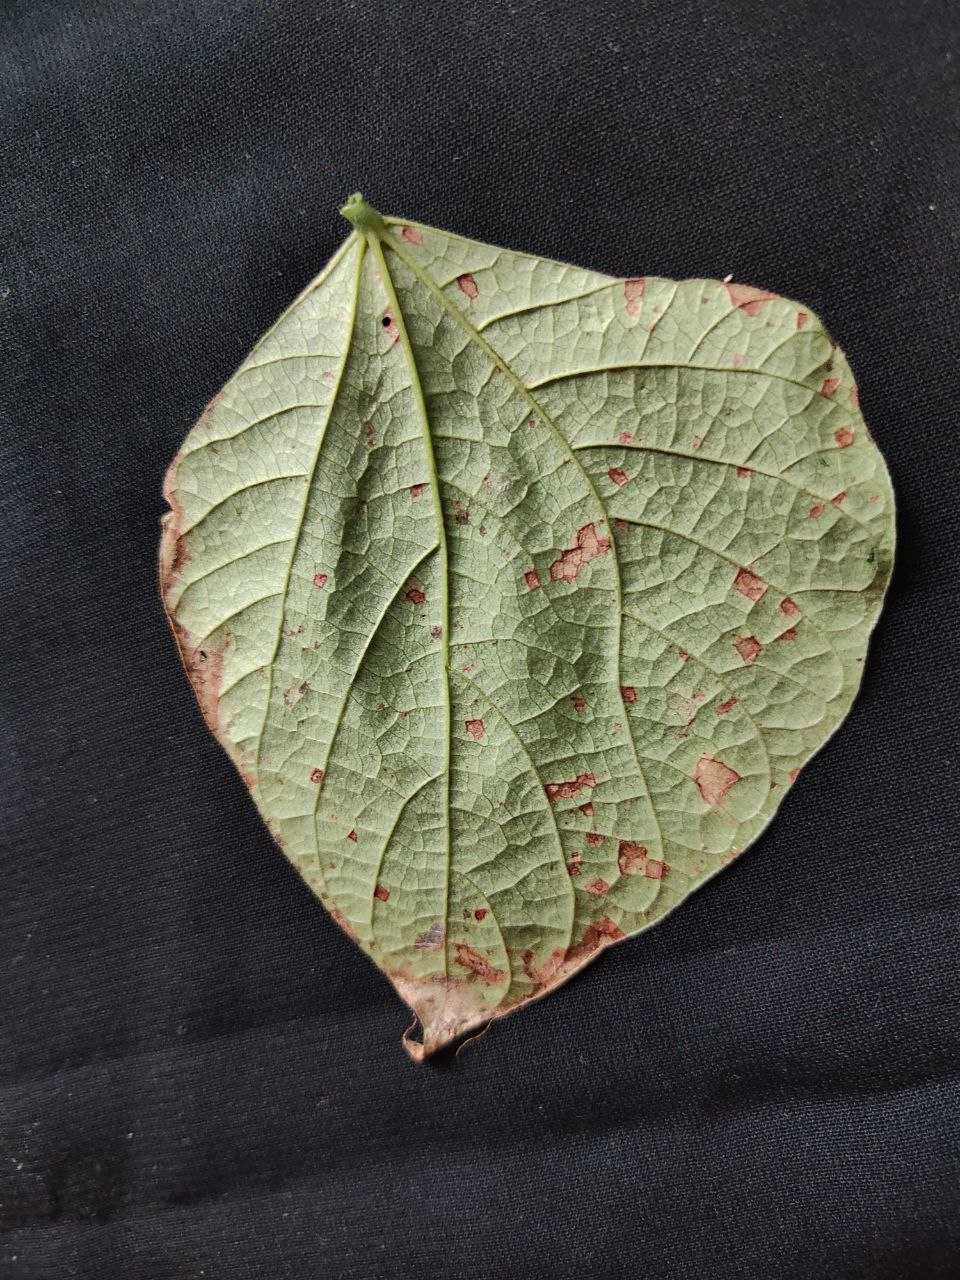
Crop: bean
Leaf condition: Rust